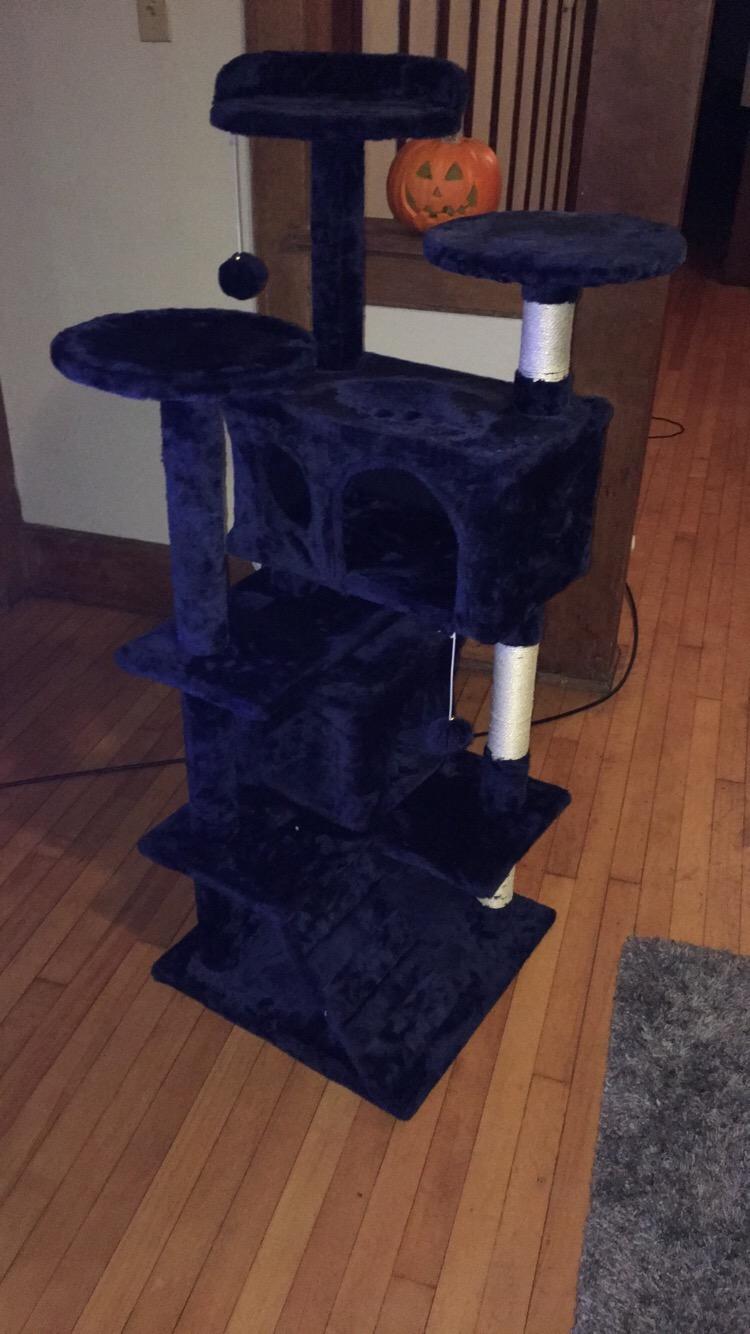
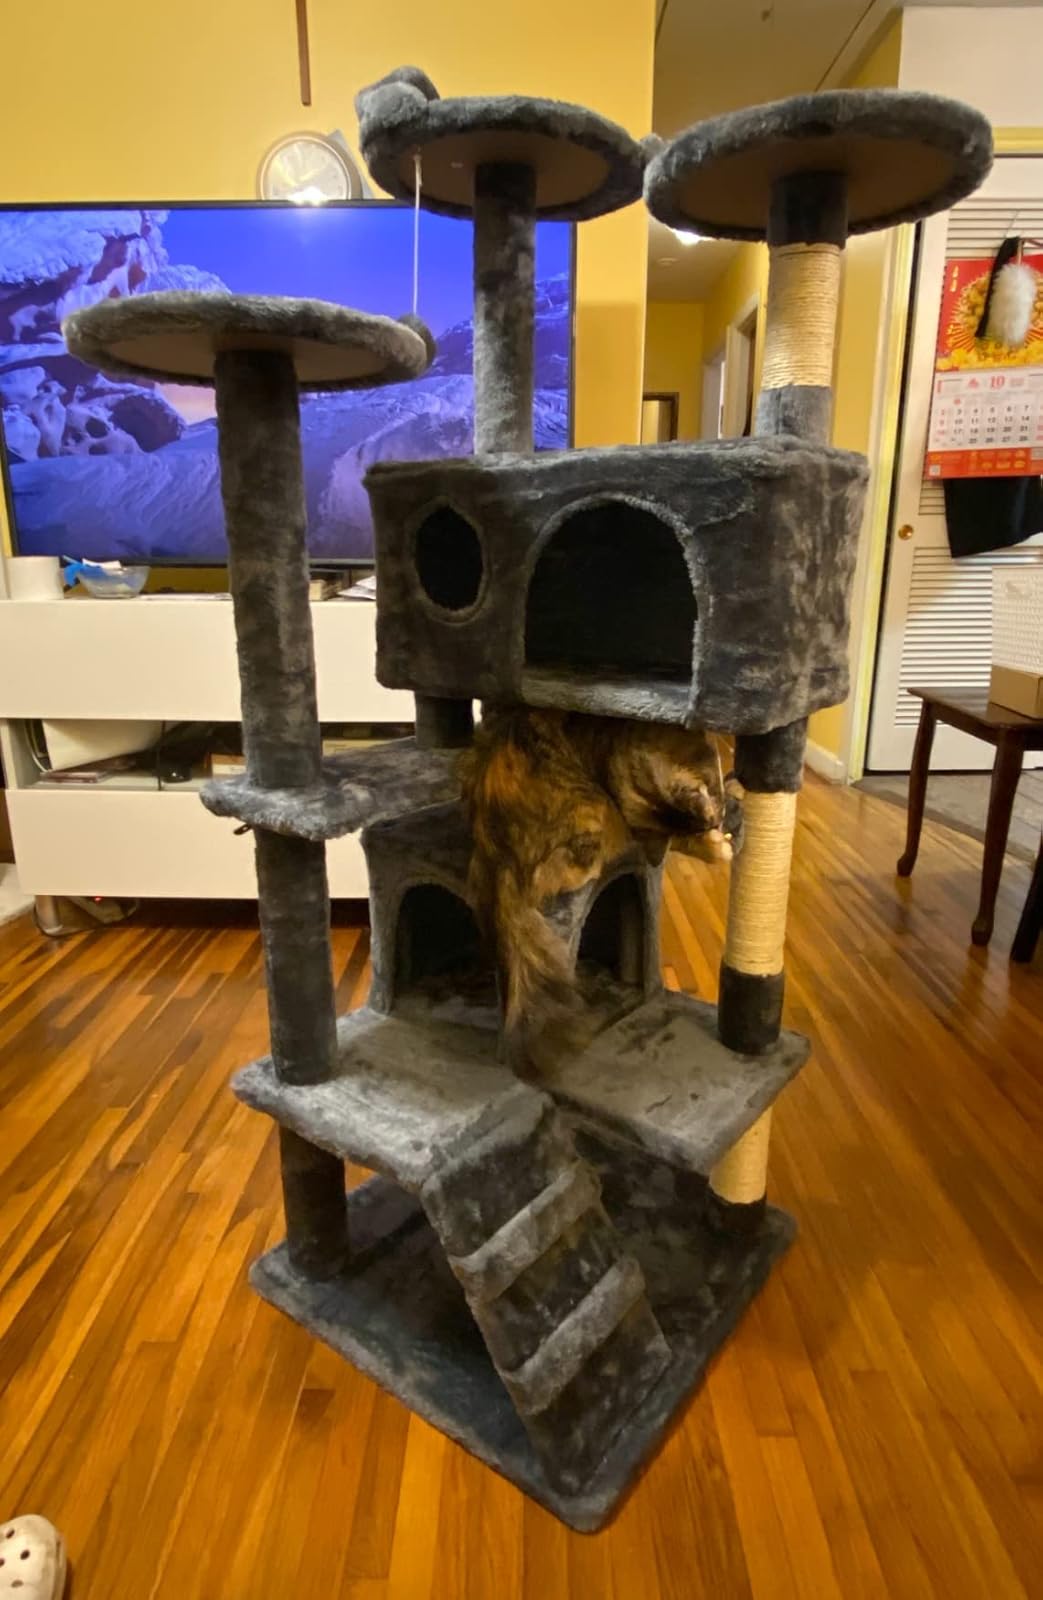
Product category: items_cat tree
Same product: no